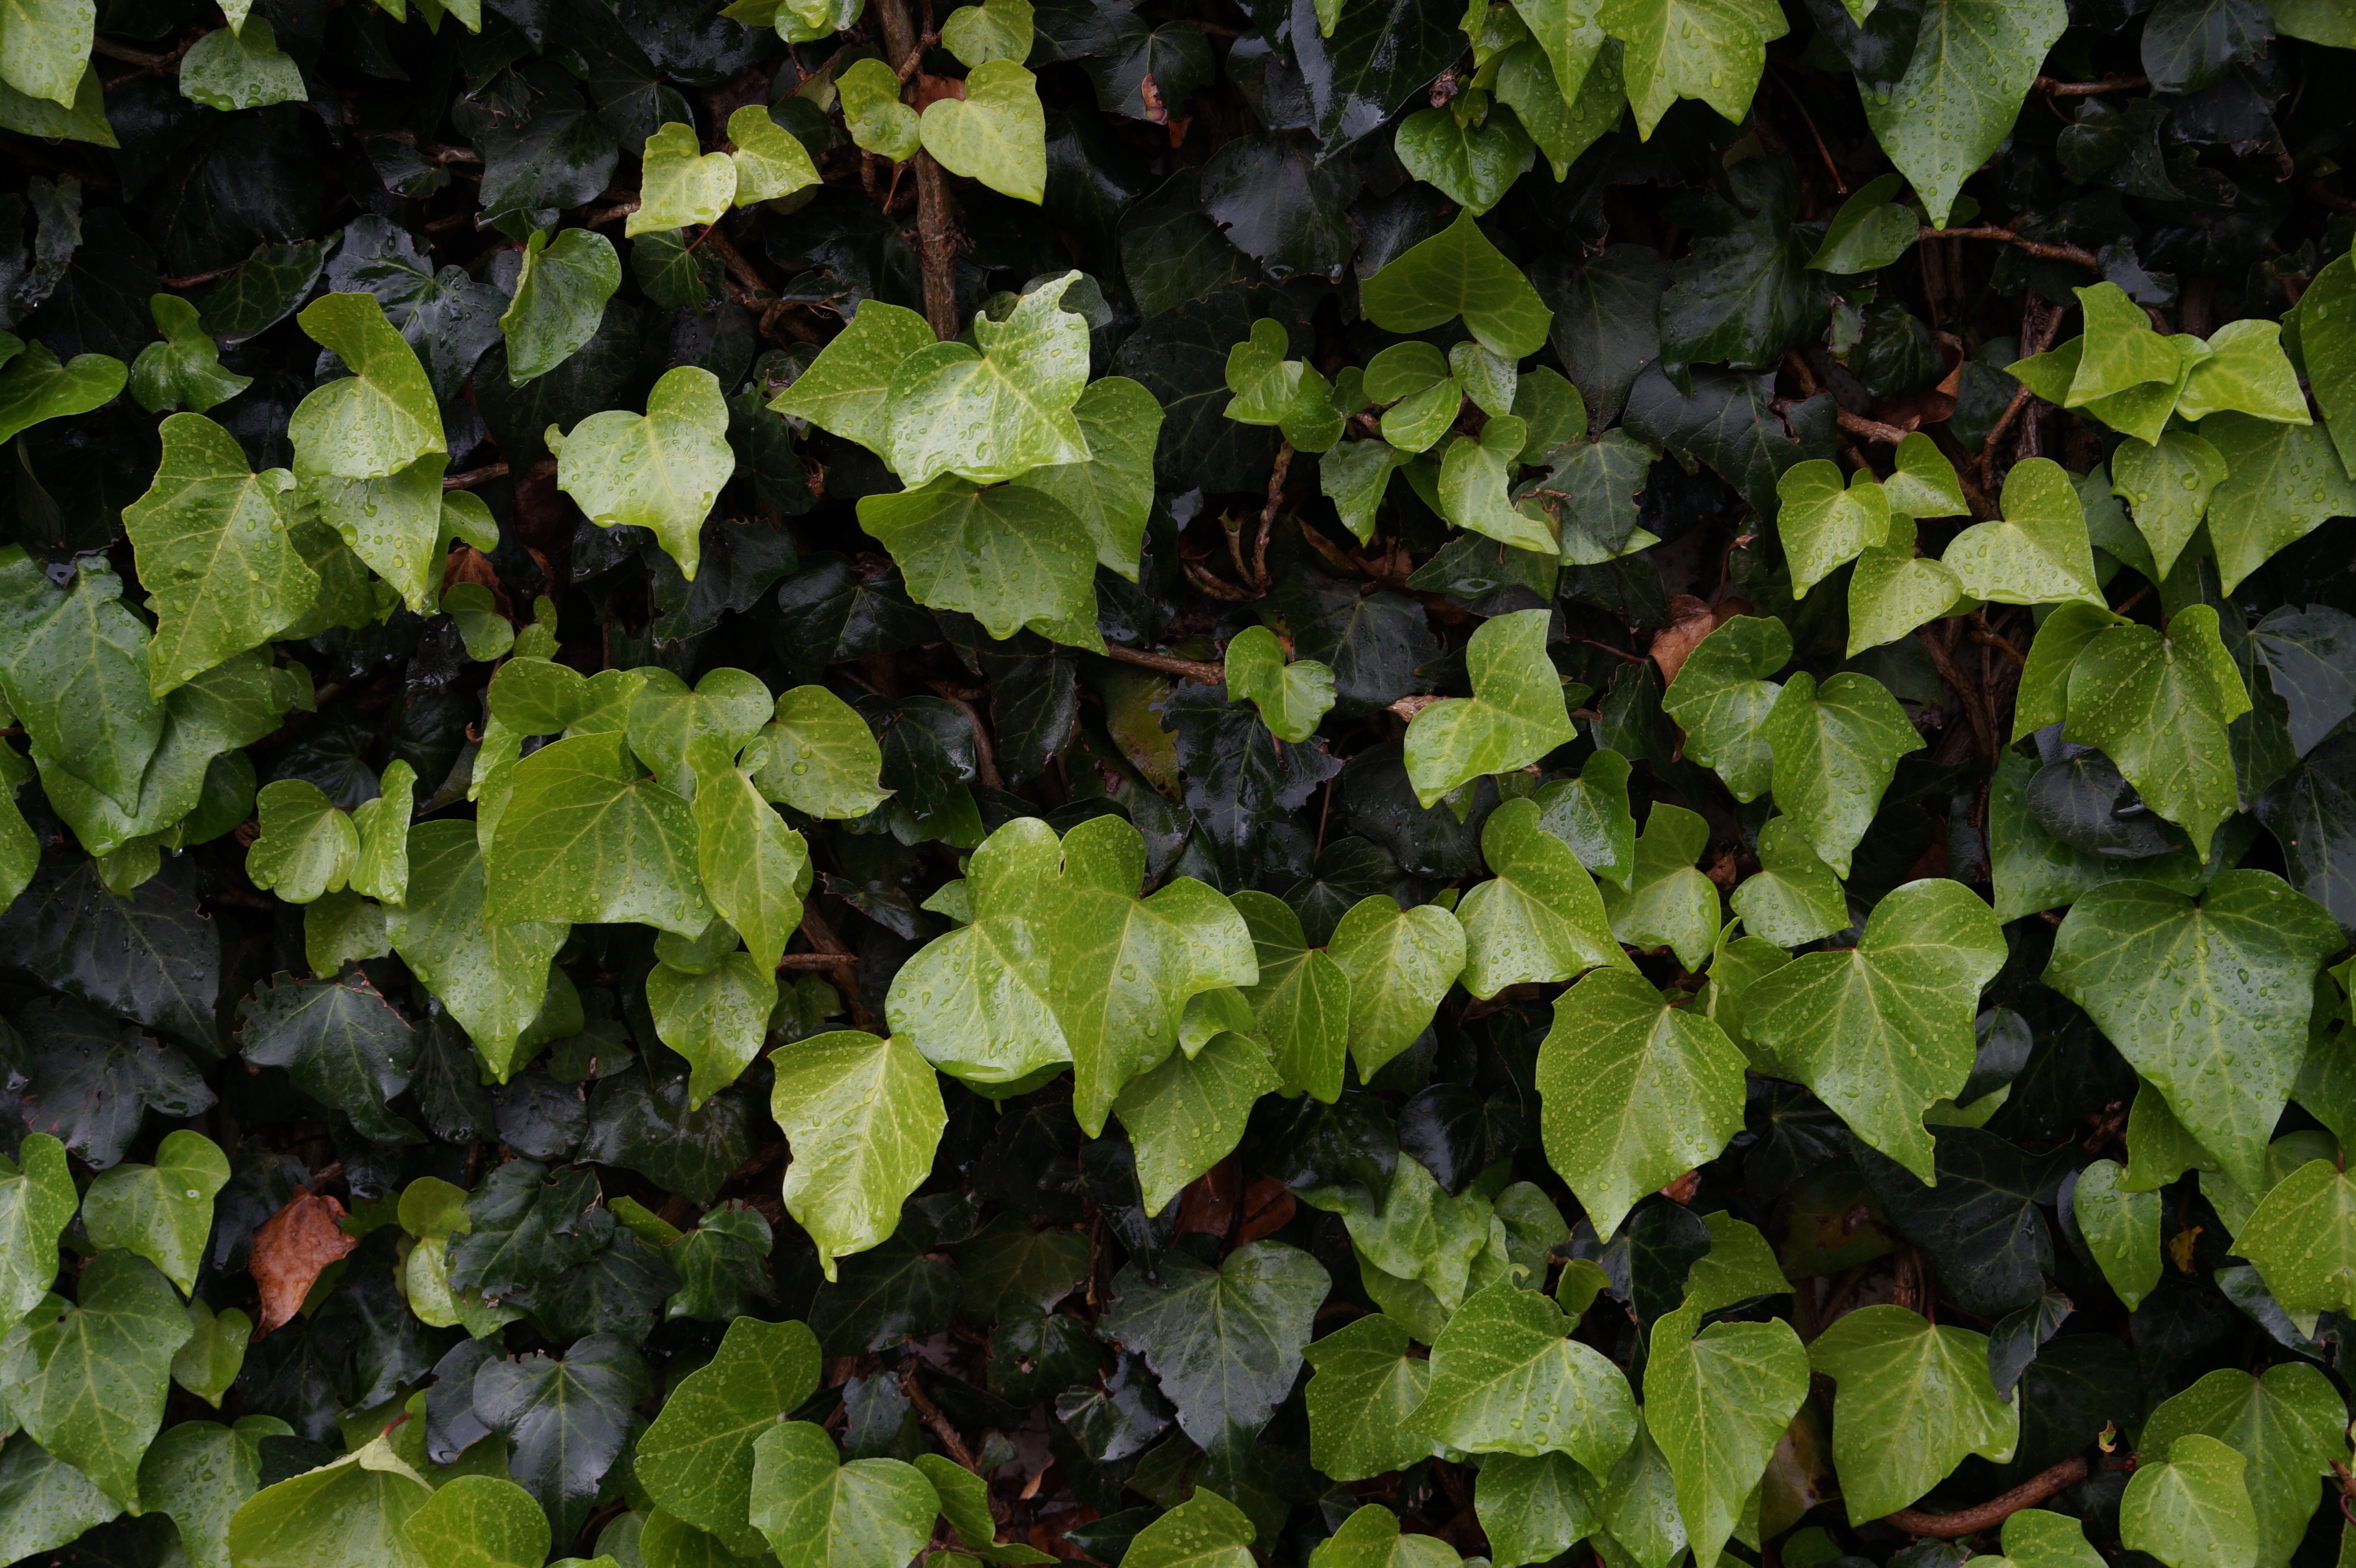
branch, plant, leaf, flower, green, produce, ivy, soil, shrub, deciduous, flowering plant, annual plant, land plant, apiales, ivy family